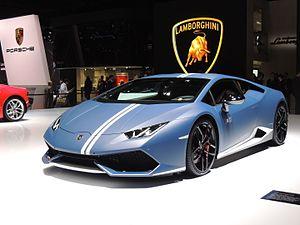
Lamborghini, salon de Genève 2016